Sega World

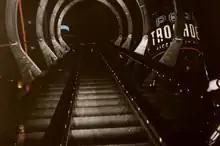
Upward view from within Rocket entrance escalator in SegaWorld London

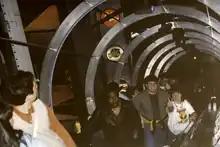
Downward view from within Rocket entrance escalator in SegaWorld London

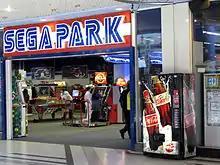
Sega Park Southampton, UK, 2009

Sega expanded operations to Australia in the late 1990s, after previously establishing venues in other overseas territories during the earlier part of the decade. Though several venues are known to have been planned for the country, only one ultimately came to fruition.